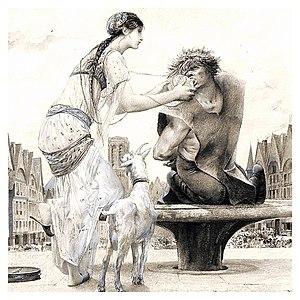
La Esmeralda donne à boire à Quasimodo sur le pilori. Plume, lavis gouache sur vélin, Paris, Musée Victor Hugo.
Nicolas Luc-Olivier Merson, né à Paris le 21 mai 1846 et mort le 13 novembre 1920 dans le 5ᵉ arrondissement de Paris, est un peintre et illustrateur français.